National Lampoon Presents Dorm Daze

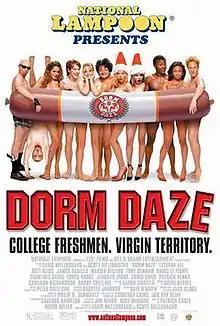
Theatrical release poster

National Lampoon Presents Dorm Daze is a 2003 American romantic crime mystery comedy film directed by David and Scott Hillenbrand and written by Patrick Casey and Worm Miller. The film showcases many new and largely then-unknown actors and actresses, including Tony Denman, Tatyana Ali, Patrick Renna, Chris Owen, Marie-Noelle Marquis, Danielle Fishel, and Cameron Richardson.